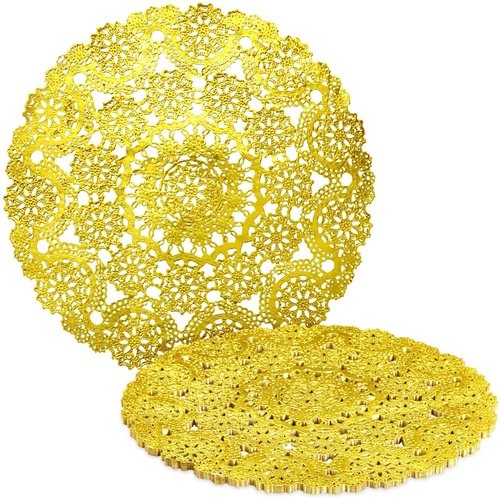
Juvale 60 Pack Gold Doilies, 12 inch Round Medallion-Style, Disposable Placemats for Party Table Decorations - Doilies for Tables - Gold Placemats
Brand: Juvale Color: Gold Features: Gold Paper Doilies 12 Inch Round: These gold paper placemats can be used for cakes, desserts, and baked treat displays; they are ideal for baby showers, wedding receptions, formal settings, and tableware decor Elegant Design: These gold disposable charger plates feature a beautiful lace pattern and scalloped edges; they are perfect for Christmas, bridal showers, parties, handmade invitations, and crafts Multi-Purpose: The gold doilies 12-inch diameter makes it the perfect accessory to spruce up your food presentation; the decorative lace paper sheets accentuate your rustic decor and tea party supplies High Quality: Each one of our 12 inch gold doilies is made from premium quality and beautiful paper that can be used at banquets, festive occasions, and at home Comes With: In our bulk set, you will receive 60 pieces of gold-colored disposable placemats that fit a variety of occasions, including Hibachi, Arabian Nights themes, and Moroccan party decorations Details: Enhance your table settings with the exquisite 60 Pack Gold Doilies, offered by Sustainable Greetings. These 12-inch round medallion-style disposable placemats bring elegance and sophistication to any occasion. Crafted from high-quality paper, these gold paper chargers are an excellent addition to your dining experience, whether used for personal gatherings or more formal events such as wedding receptions and baby showers. The intricate lace pattern and scalloped edges of these gold paper chargers make them an ideal choice for a variety of settings, including holiday celebrations, bridal showers, and themed parties like Arabian Nights. They are also perfect for enhancing the presentation of cakes, desserts, and other baked goods, adding a touch of refinement to your food display. These disposable gold placemats are not only visually appealing but also versatile. They can be used as gold table decorations for parties, as well as for arts and crafts projects, scrapbooking, and even ornament making. Their round shape and gold color make them suitable for pairing with any dinnerware set, effortlessly complementing your existing decor and providing a cohesive aesthetic. Included in this bulk set are 60 pieces of durable, gold-colored disposable placemats, designed to accommodate a wide range of occasions. While they are perfect for festive gatherings, these gold placemats are also suitable for everyday use at home, offering a convenient and stylish solution for protecting surfaces while enhancing the overall dining experience. For optimal care, it is recommended to hand wash these disposable placemats when necessary, ensuring they maintain their quality and appearance over time. With these gold doilies for tables, you can effortlessly create a sophisticated ambiance, making every meal a special occasion. Package Dimensions: 11.9 x 11.7 x 0.6 inches Binding: Kitchen
Brand: Juvale
Category: Home & Garden > Linens & Bedding > Table Linens > Doilies